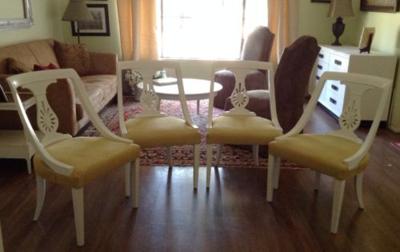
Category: chair